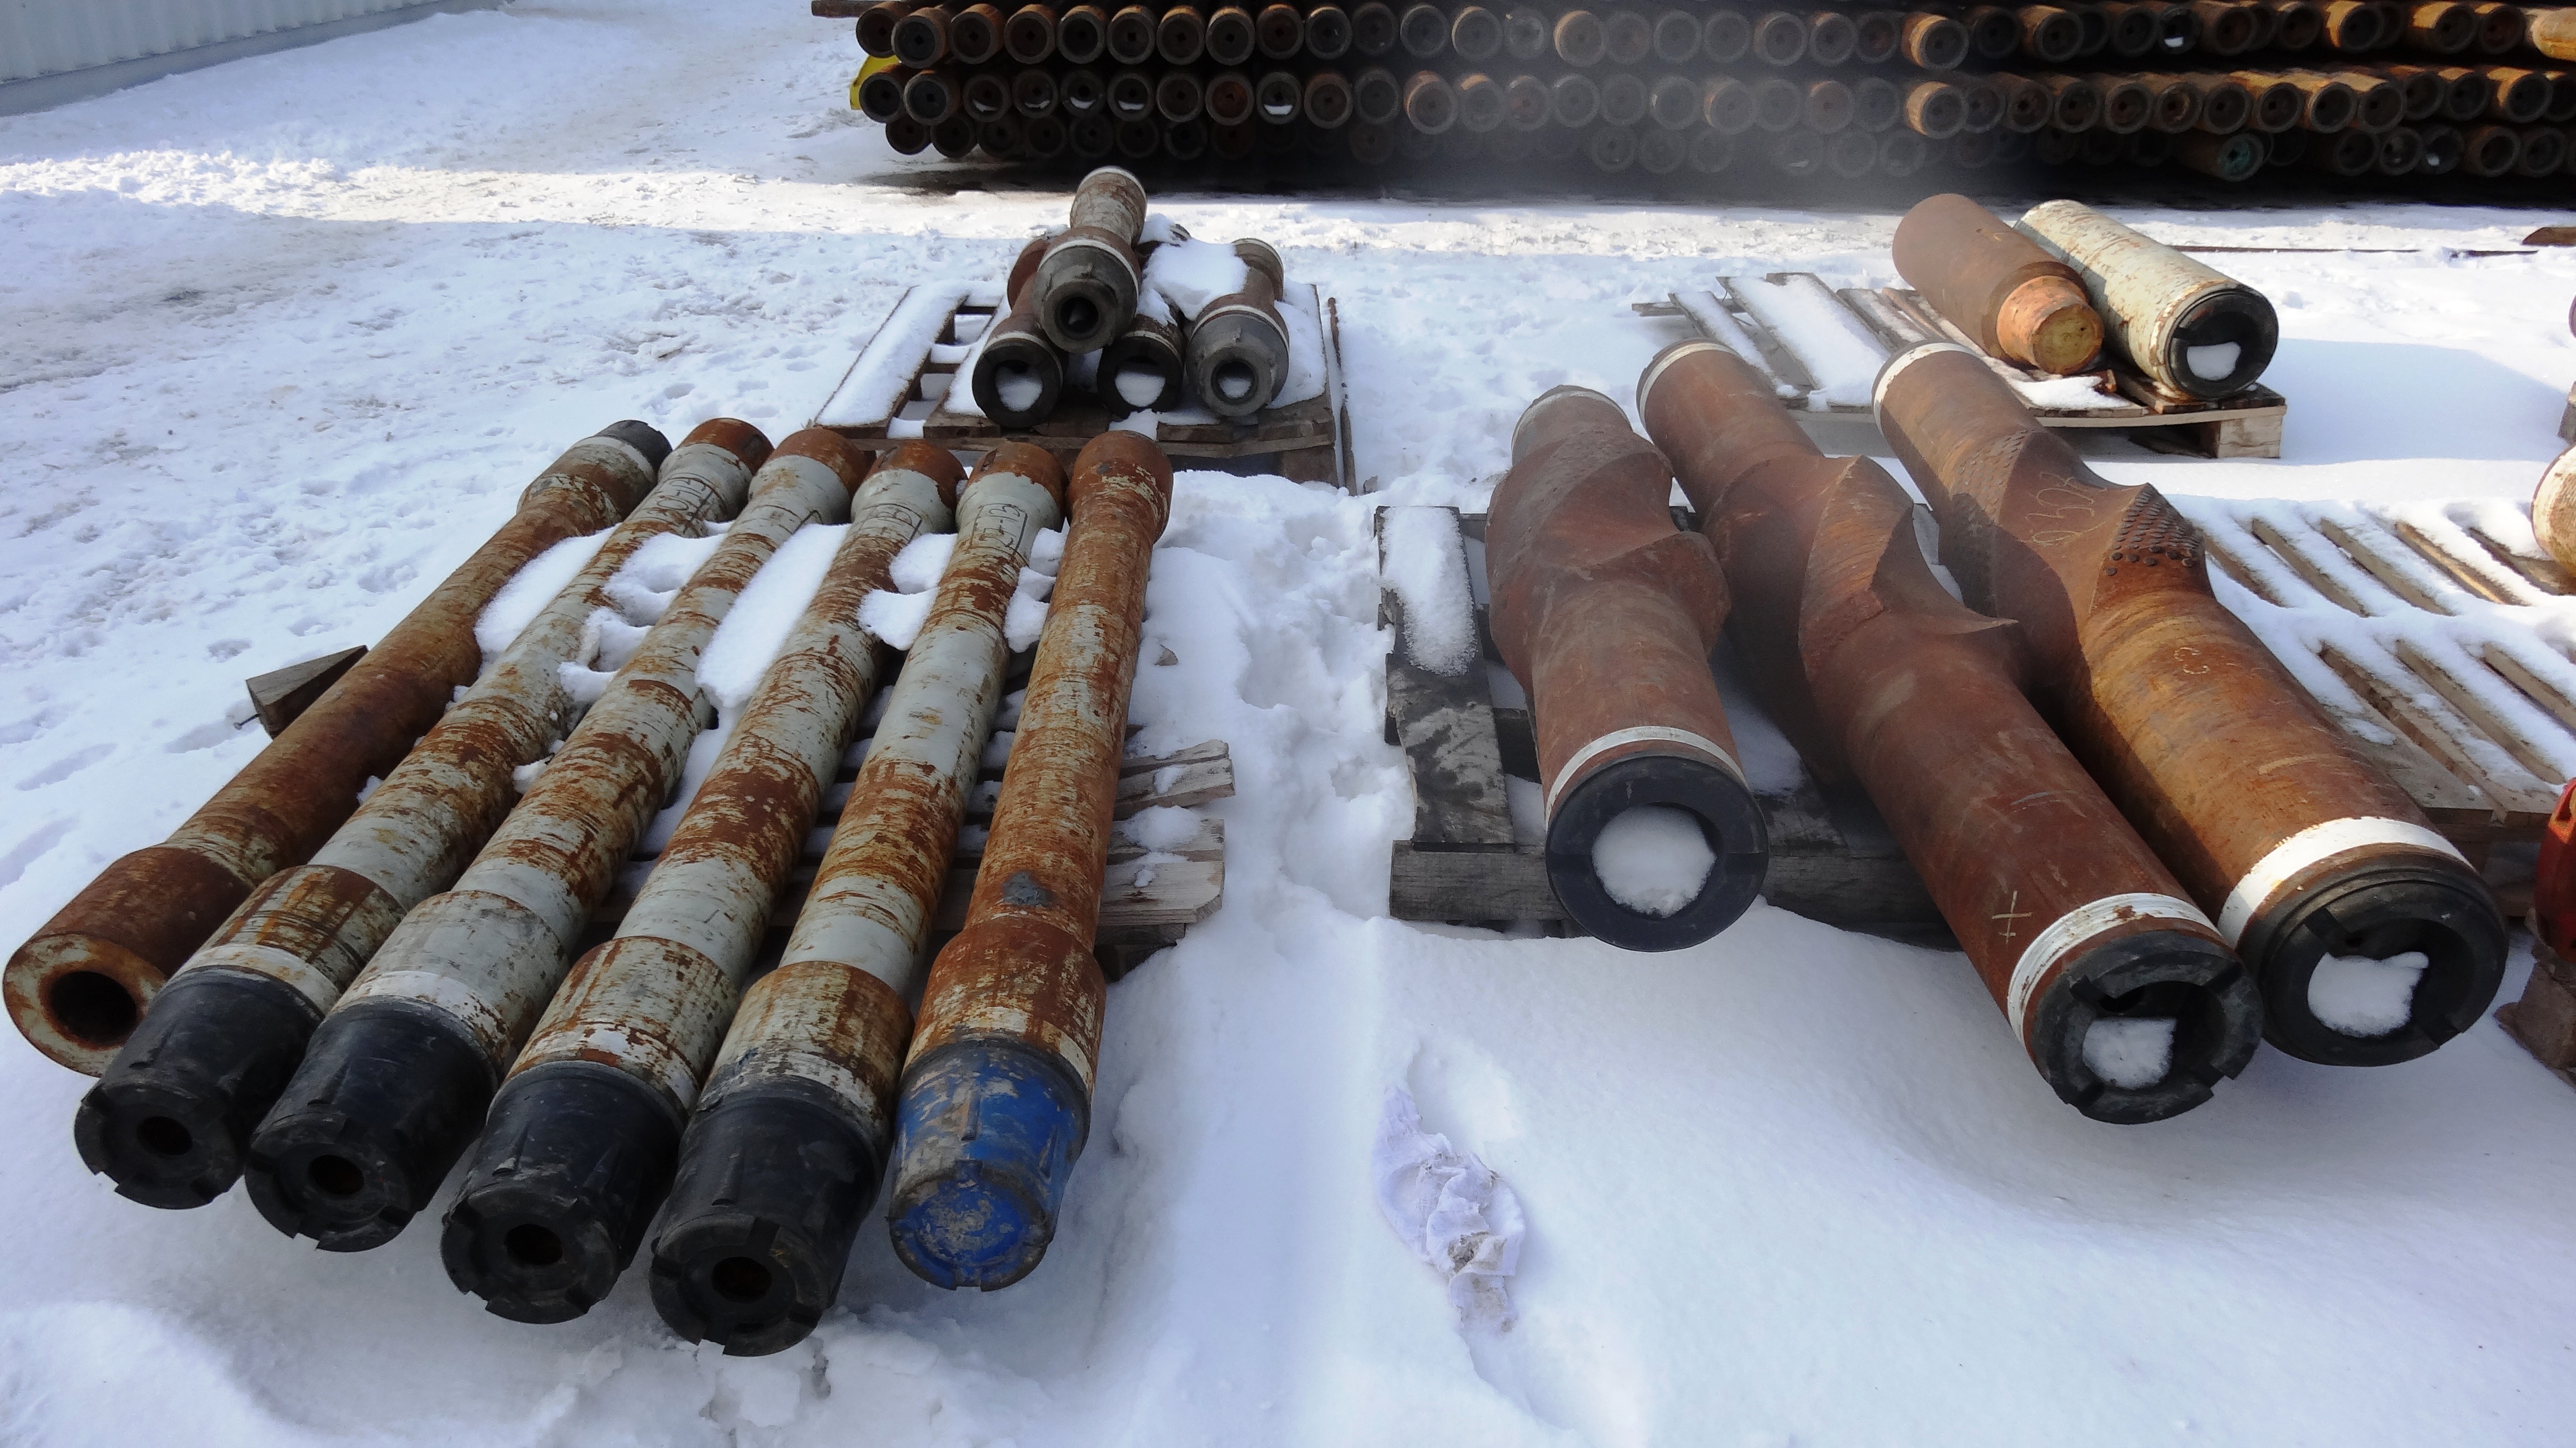
tube, design, search, flavor, oil rig, natural gas, man made object, drilling rig, tobacco products